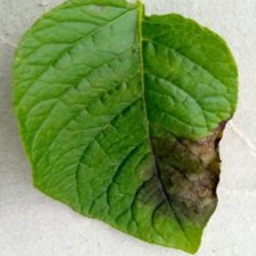
Etiqueta: Late Blight